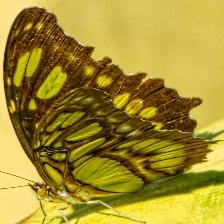
Species: MALACHITE